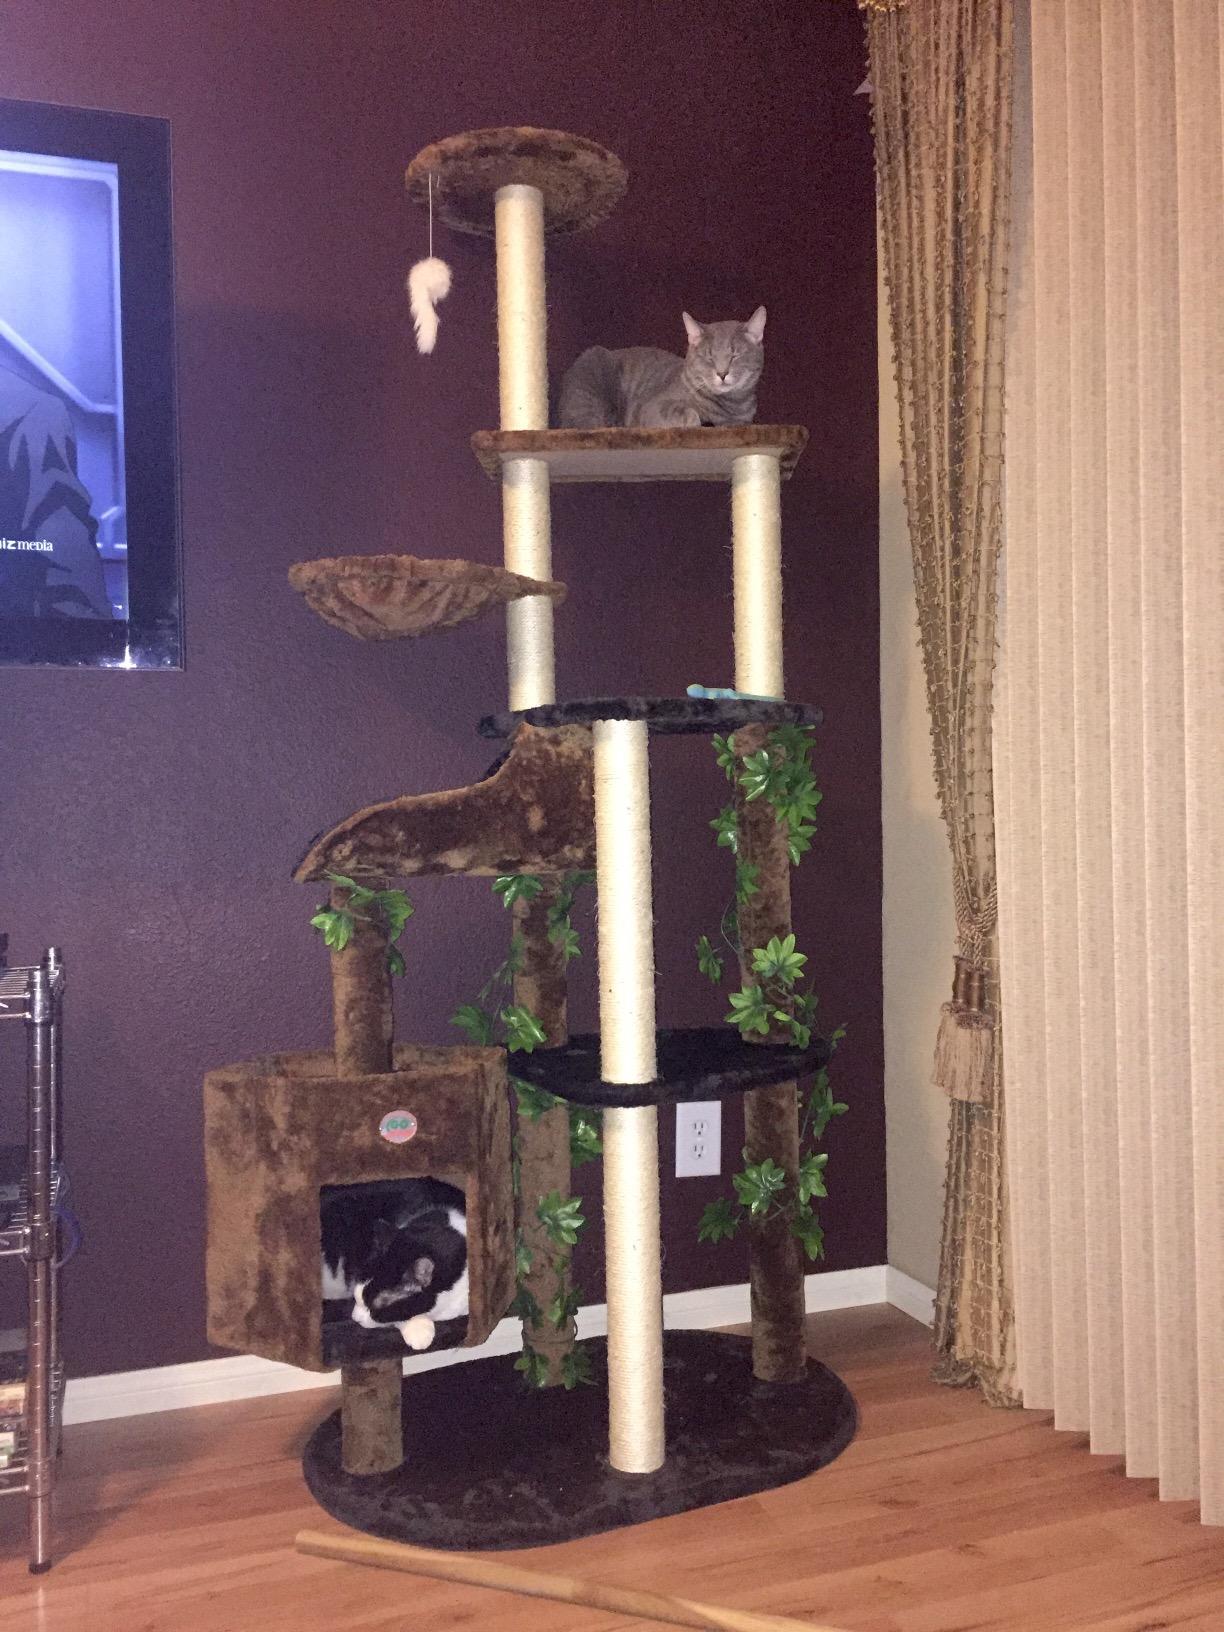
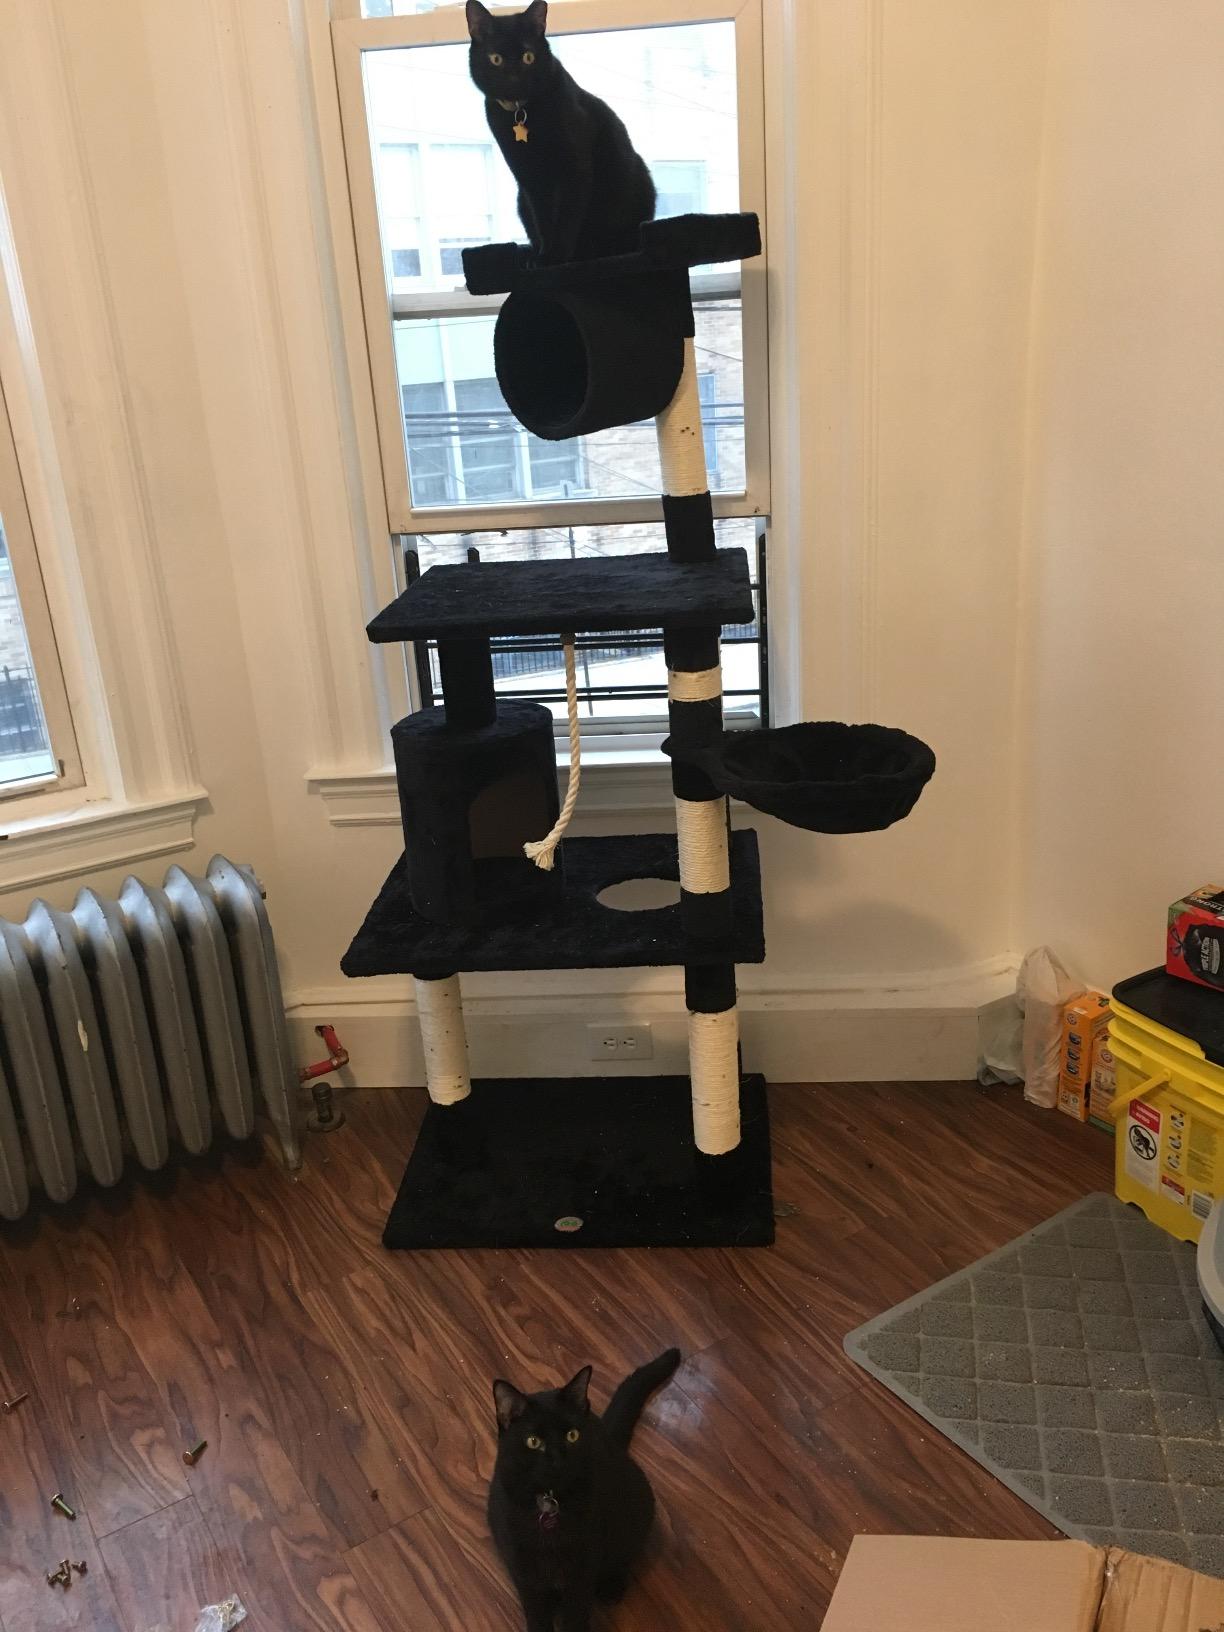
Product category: items_cat tree
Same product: no